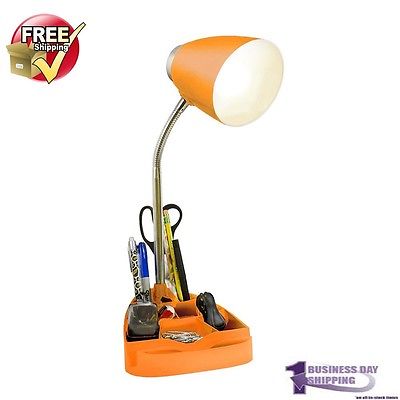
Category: lamp